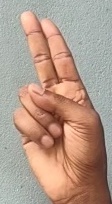
ASL sign: U